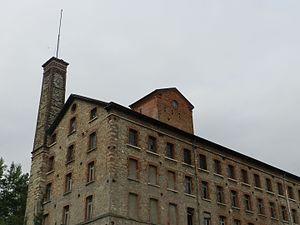
Schio est une ville italienne de la province de Vicence en Vénétie, et le berceau de l'industrie régionale.
Le Lanificio Rossi qui sera transformé en Lanerossi, version abrégée, est une des plus anciennes et importantes filatures de laine d'Italie. Elle est implantée à Schio, dans la province de Vicence, dans le nord-est de l'Italie. Depuis 1987 elle fait partie du groupe Marzotto.